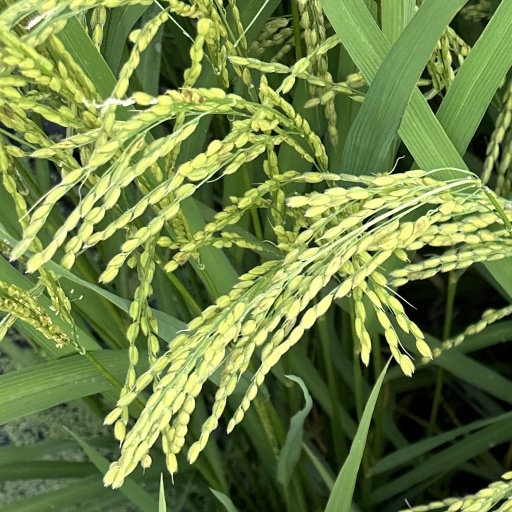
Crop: rice